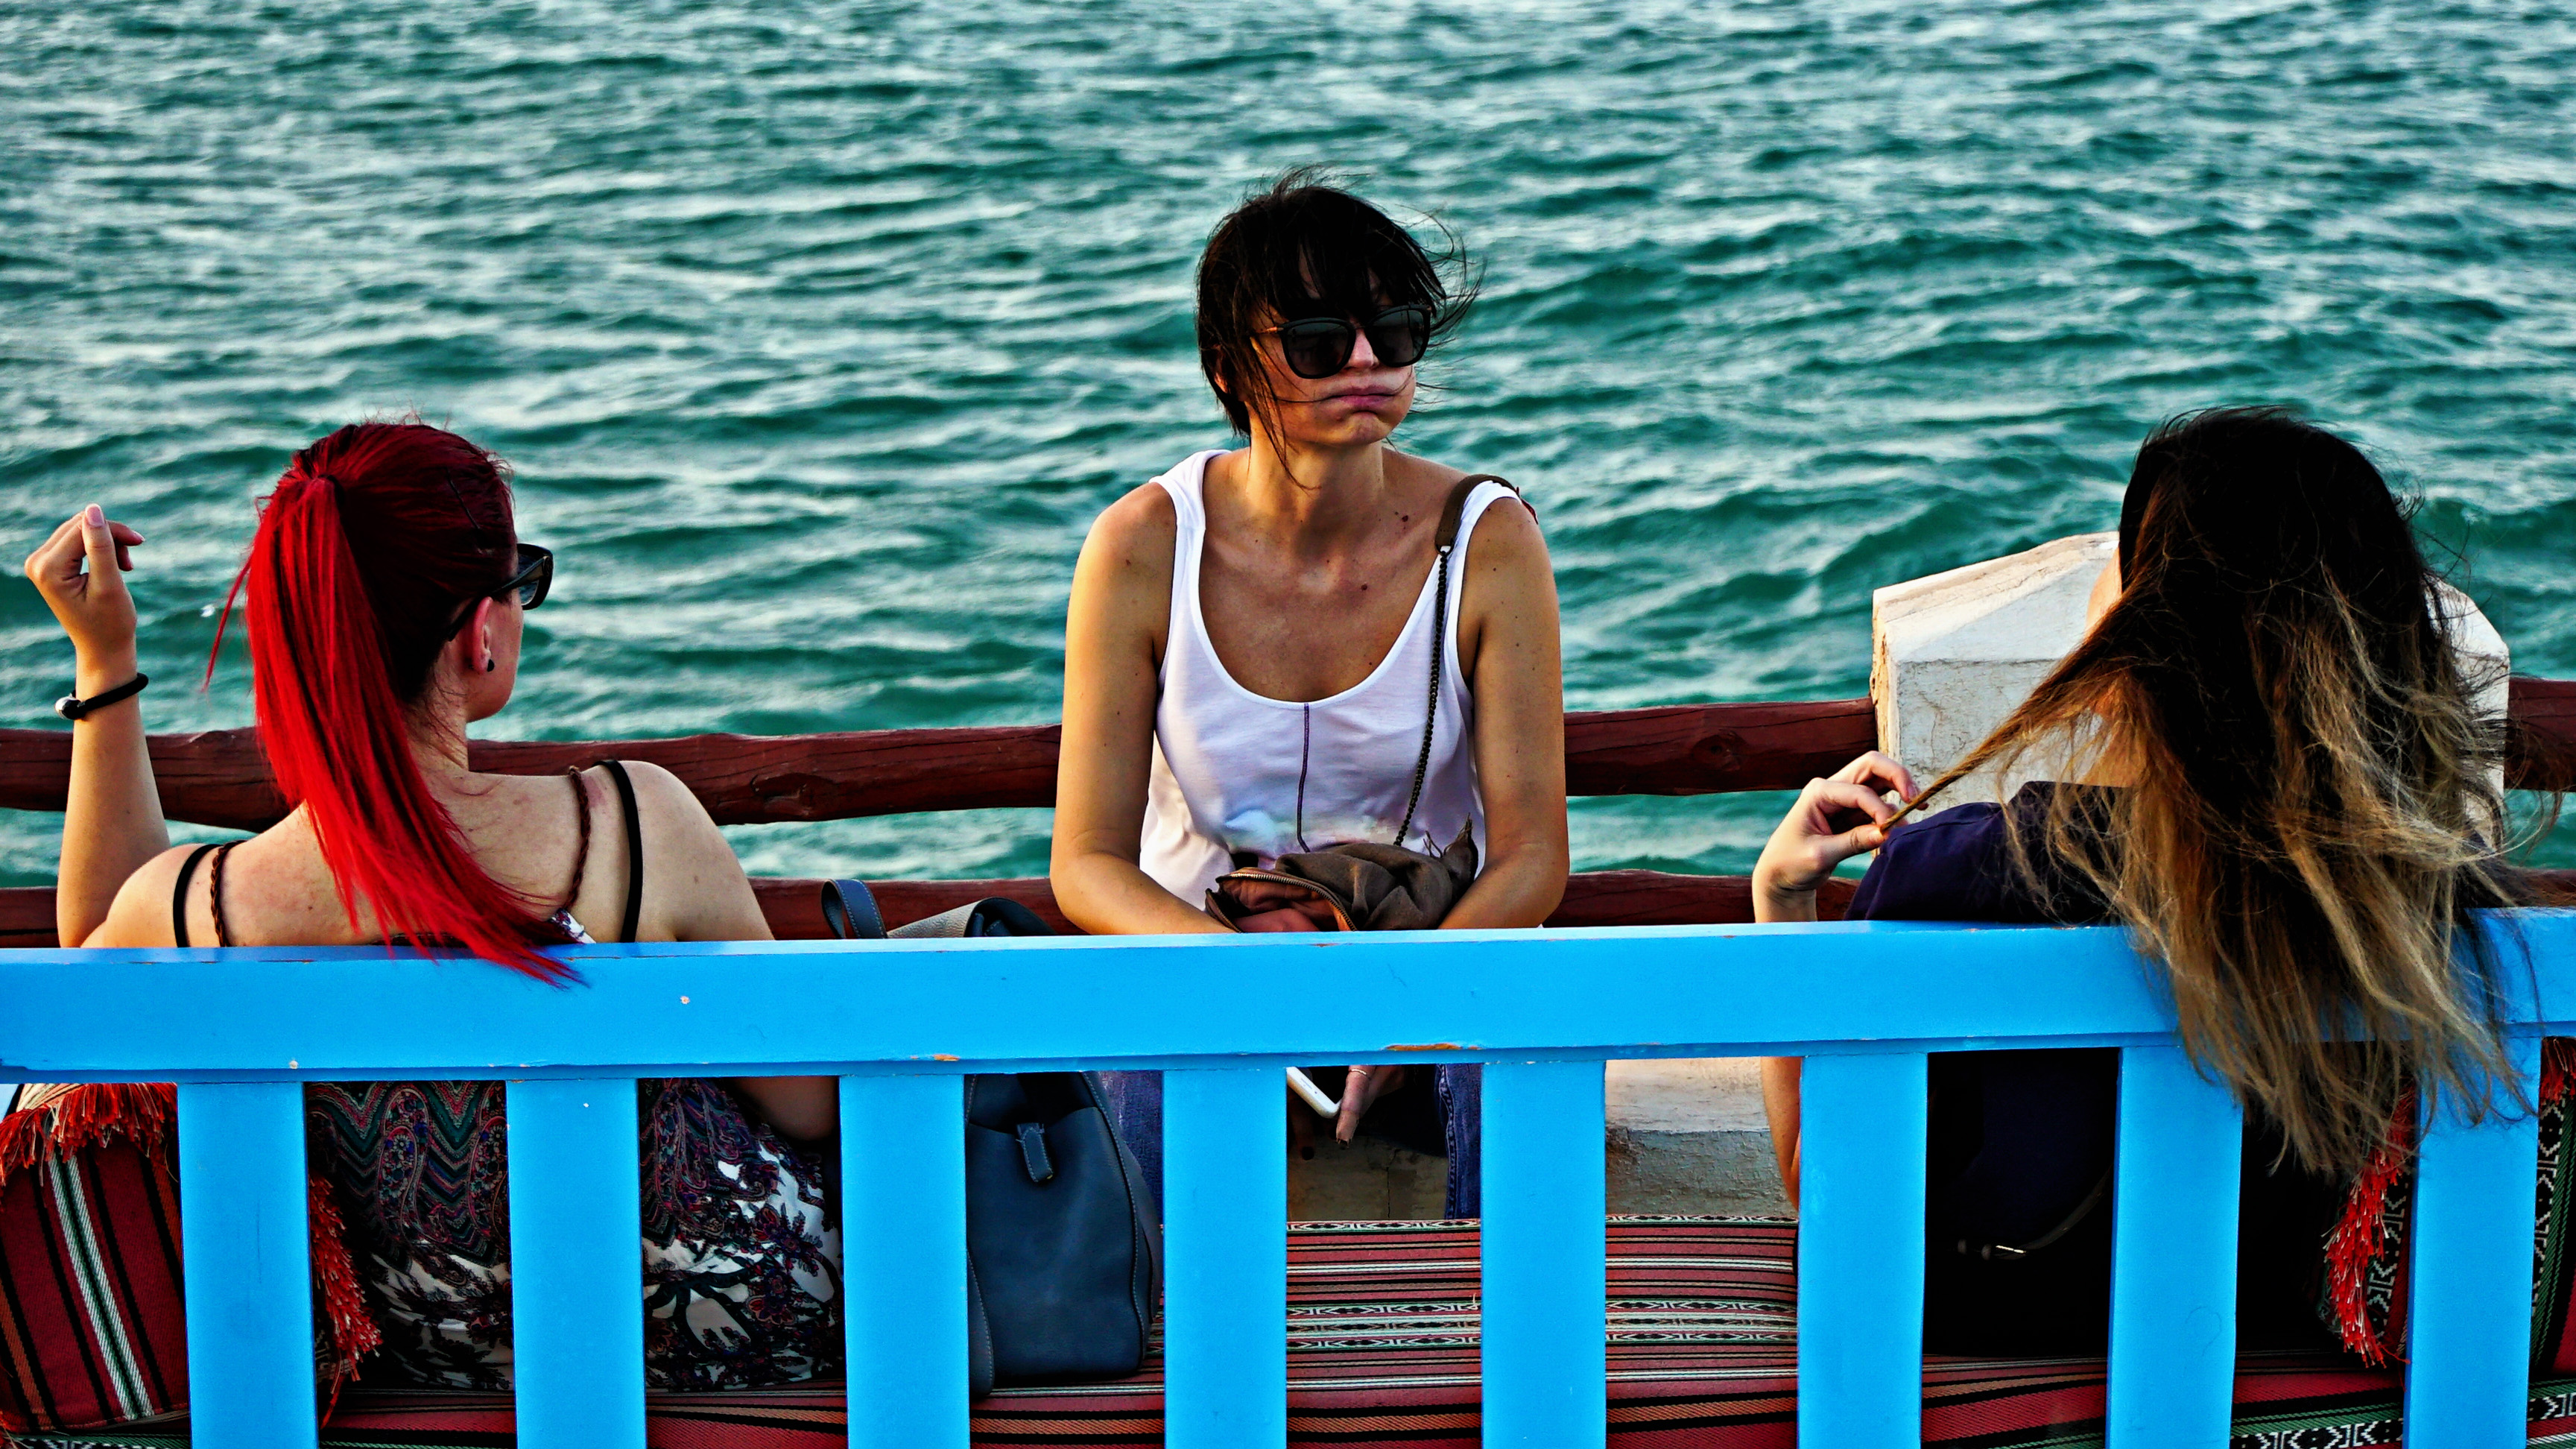
people, blue, water, vacation, leisure, fun, summer, sunglasses, friendship, tourism, eyewear, travel, sitting, recreation, photography, sea, happy, conversation